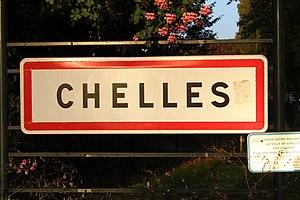
Panneau d'entrée dans Chelles, Seine-et-Marne.
Chelles est une commune française située dans le département de Seine-et-Marne, en région Île-de-France et faisant partie de l'agglomération parisienne.